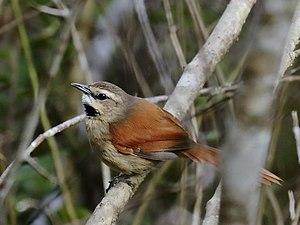
Le Synallaxe à bavette est une espèce d'oiseaux de la famille des Furnariidae.